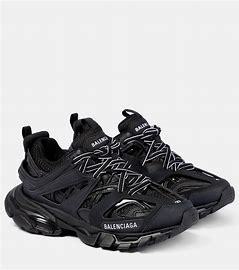
Brand: Balenciaga
Model: Track